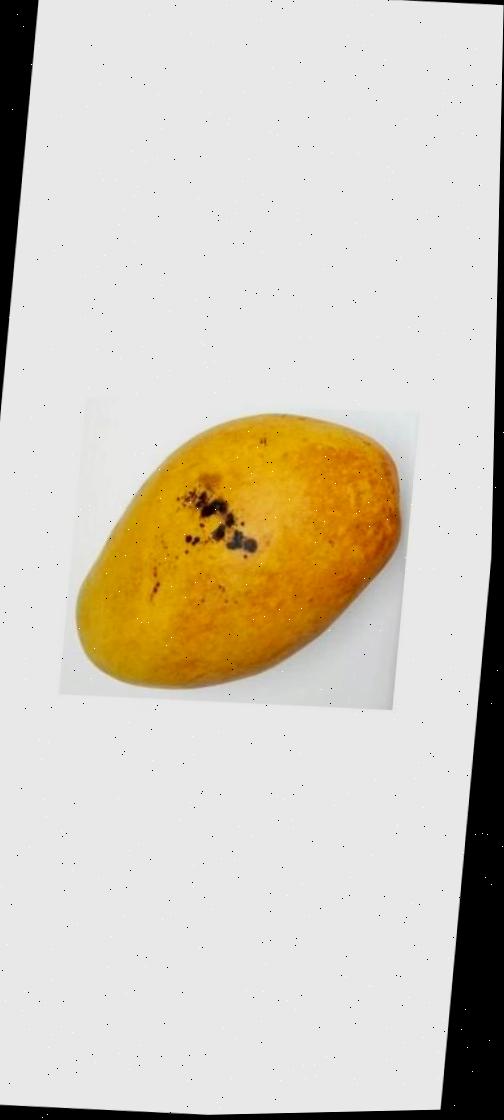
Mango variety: Bari-11